Protests in Minneapolis regarding the trial of Derek Chauvin

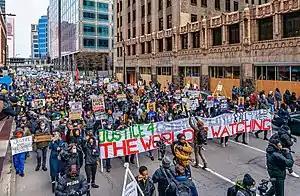
Protest march in Minneapolis, April 19, 2021

In 2020 and 2021, several protests were held in the U.S. city of Minneapolis that coincided with judicial proceedings and the criminal trial of Derek Chauvin. As an officer with the Minneapolis Police Department, Chauvin was charged with the murder of George Floyd, an unarmed African American man who died during an arrest incident on May 25, 2020. A bystander's video captured Chauvin kneeling on Floyd's neck for over nine minutes while Floyd struggled to breathe, lost consciousness, and died. Protesters opposed Chauvin's pre-trial release from jail on bail in October 2020. In the lead up to and during the criminal trial in early 2021, demonstrators sought conviction and maximum sentencing for Chauvin, and the enactment of police reform measures.